Dhondi Champya - Ek Prem Katha

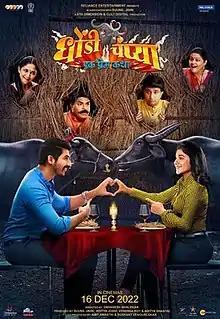
Theatrical release poster

Dhondi Champya - Ek Prem Katha is an Indian Marathi language movie. starring Bharat Jadhav and Vaibhav Mangale, Nikhil Chavan, Sayli Patil in the lead. directed by Dnyanesh Bhalekar. Released in theatres on 16 Dec 2022